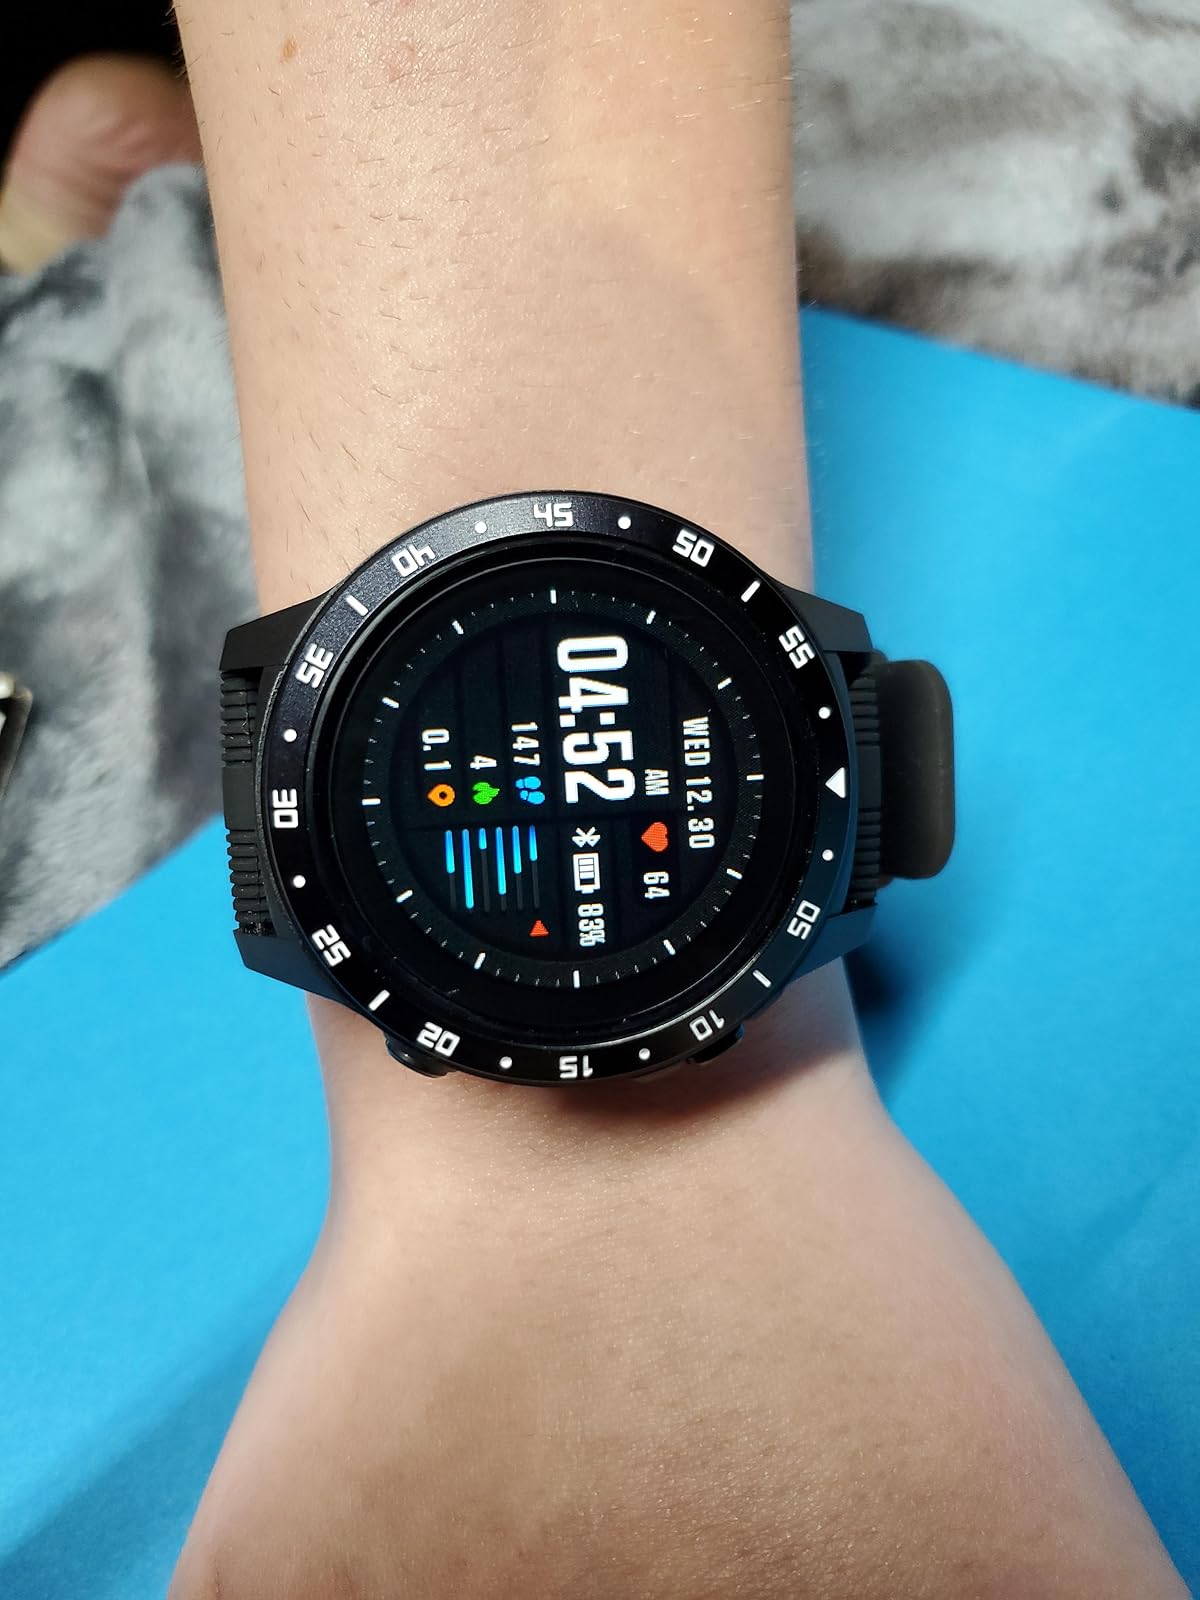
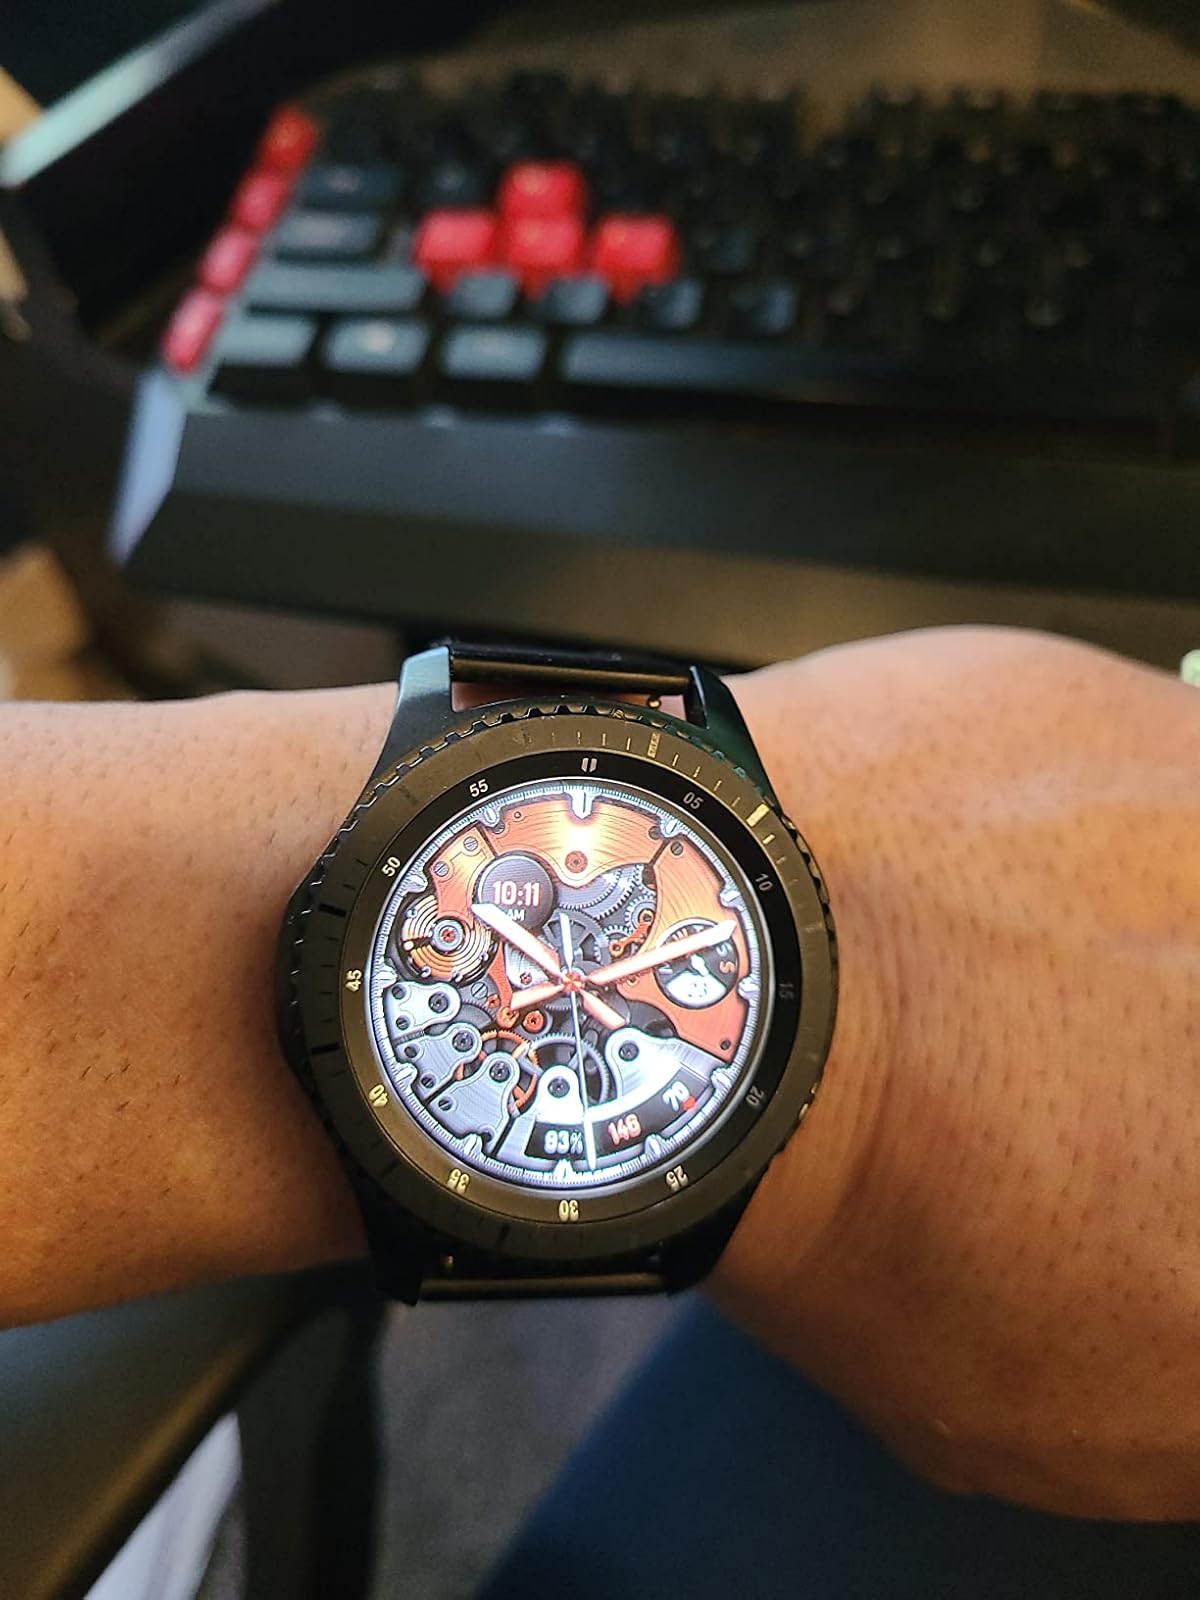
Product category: smartwatch
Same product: no